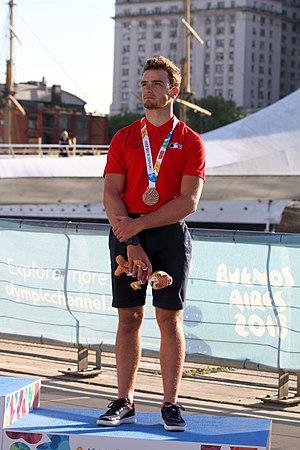
La France participe aux Jeux olympiques de la jeunesse d'été de 2018 à Buenos Aires du 6 au 18 octobre 2018.